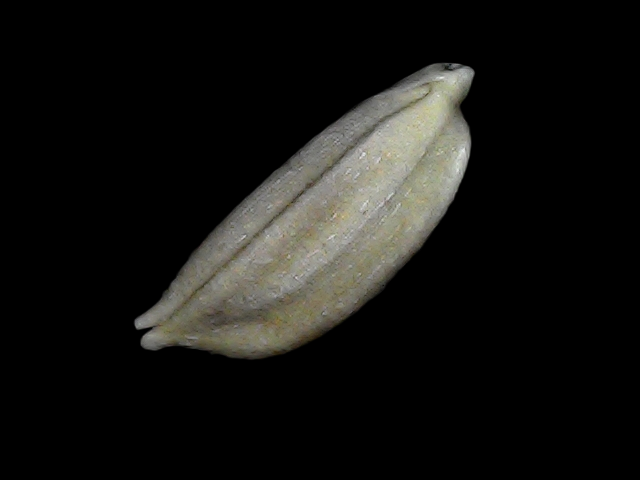
Rice variety: Bd34